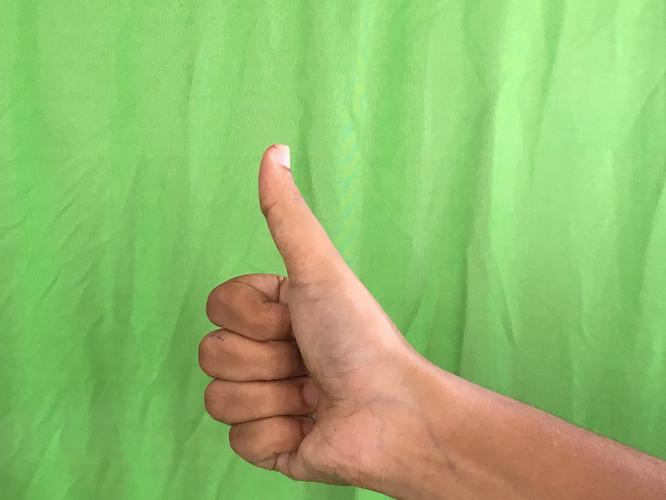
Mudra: Sikharam
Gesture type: single_hand